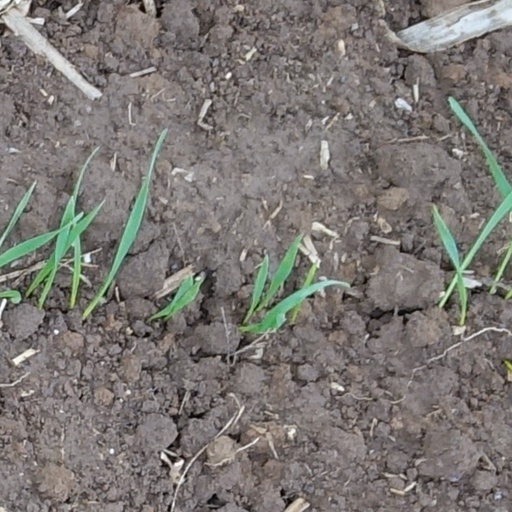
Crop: wheat